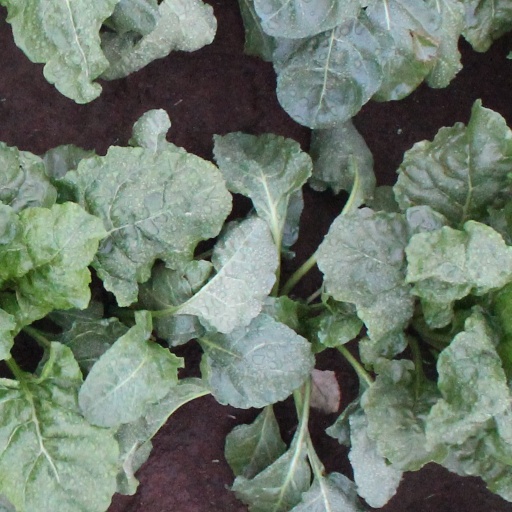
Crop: sugar beet